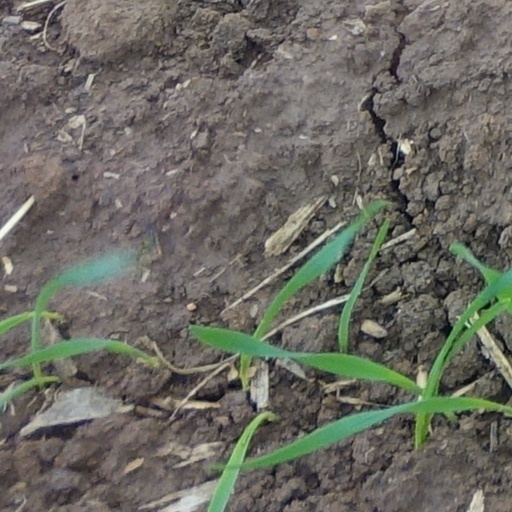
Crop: wheat